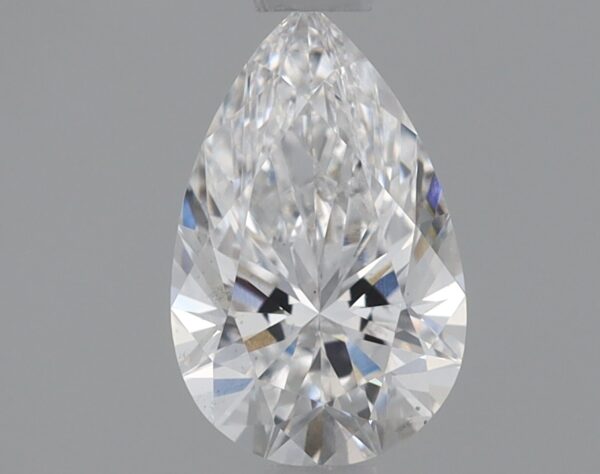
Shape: pear
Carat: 0.7
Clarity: VS2
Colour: E
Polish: EX
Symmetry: EX
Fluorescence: NONE
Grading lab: IGI
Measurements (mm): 7.84 x 4.95 x 3.15